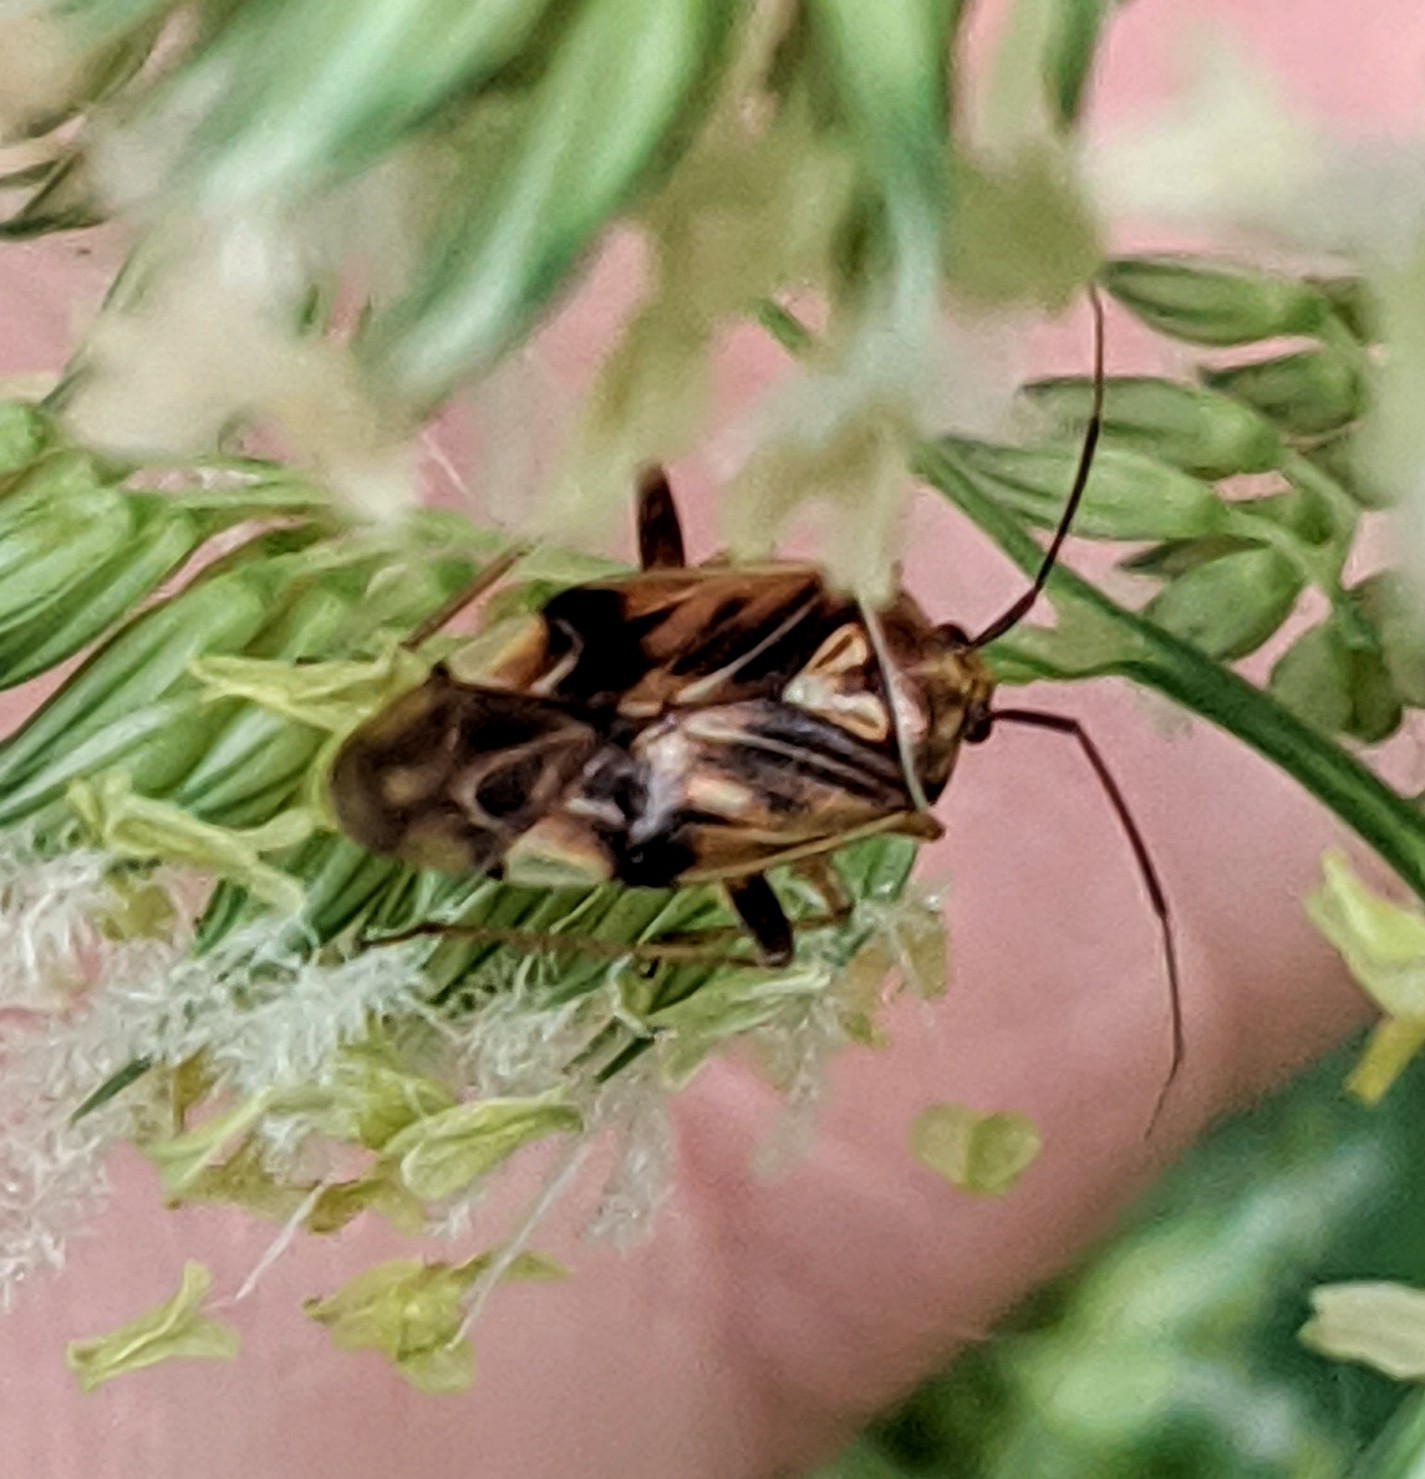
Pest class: lygus_bug